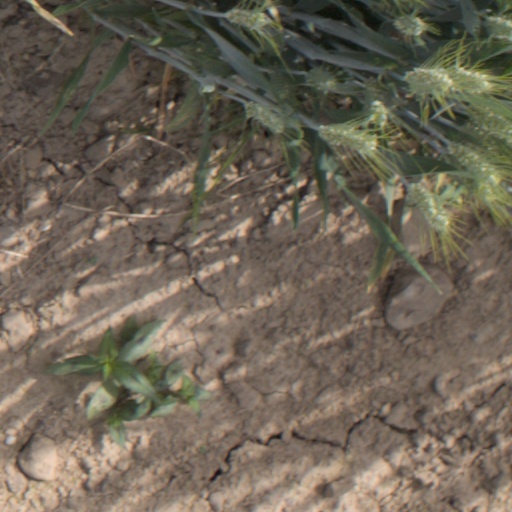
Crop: wheat